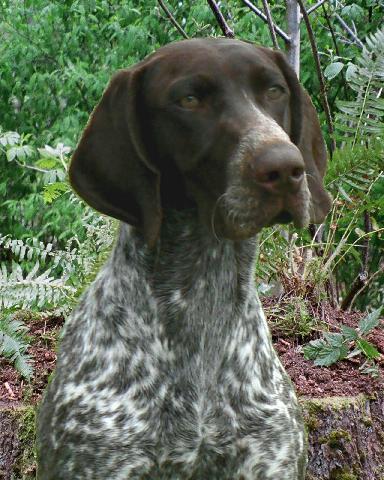
German_short-haired_pointer